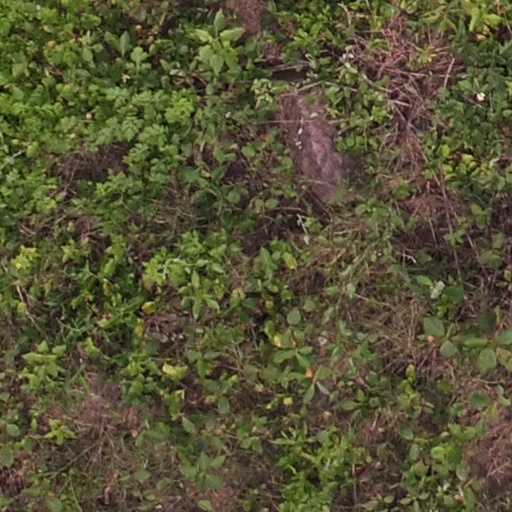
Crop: maize; corn